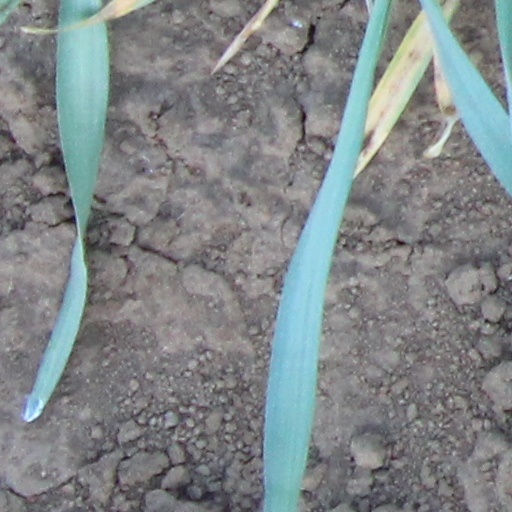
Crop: wheat